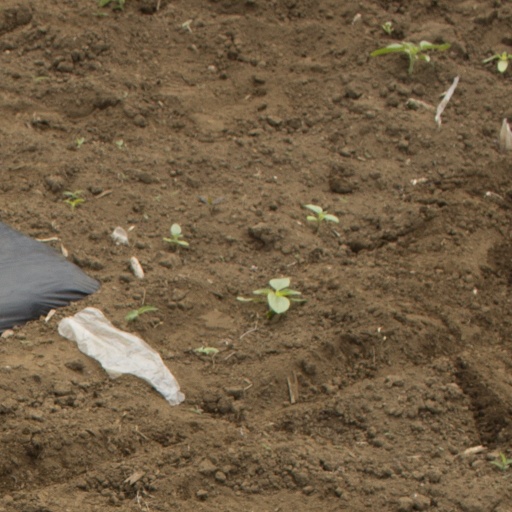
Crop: Jerusalem artichoke